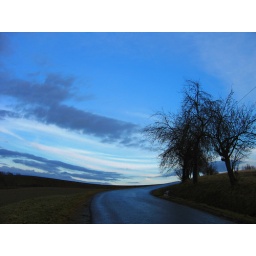
I like shooting pics after some rain......when the street is reflecting the sky and some dark clouds still are over me.